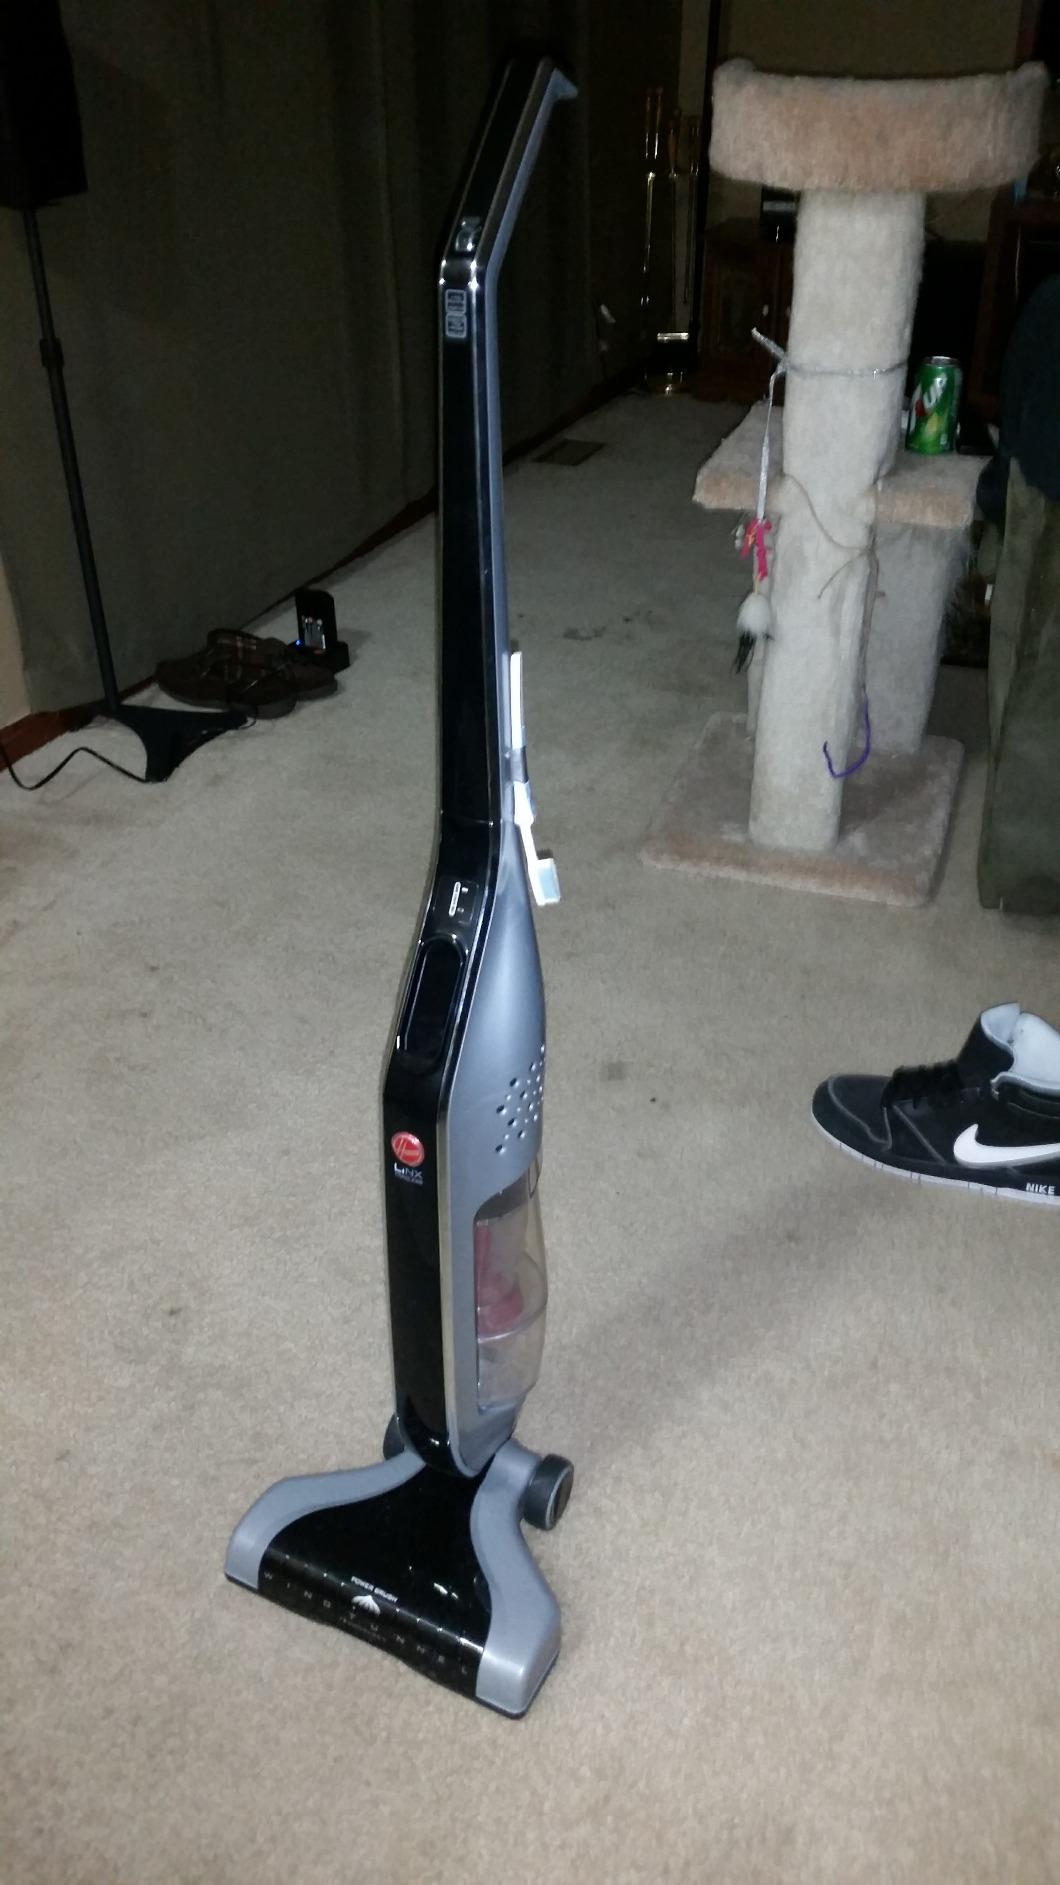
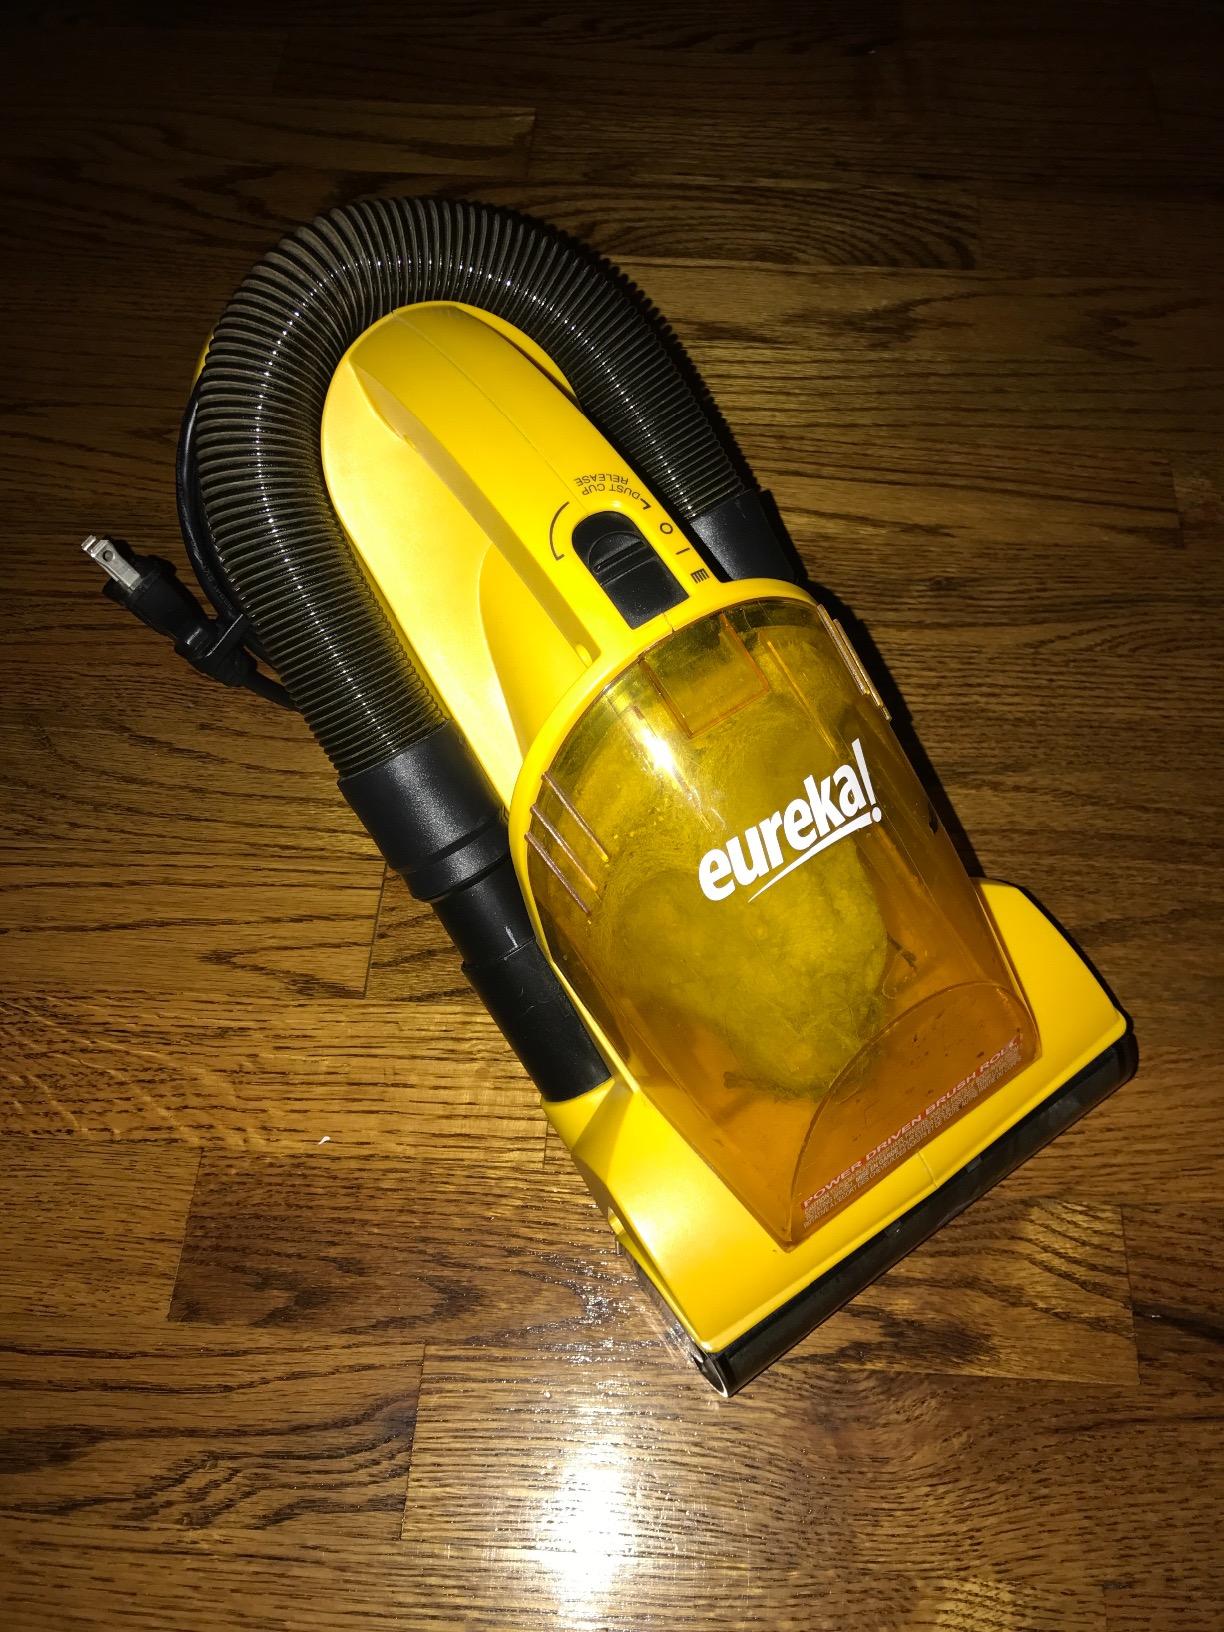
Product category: items_vacuum
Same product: no